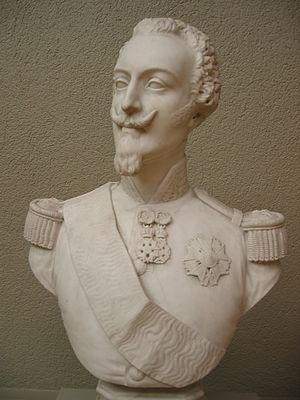
Louis Charles Philippe Raphaël d’Orléans, né le 25 octobre 1814 à Paris et mort le 26 juin 1896 à Versailles, est un prince français, fils puîné du roi des Français Louis-Philippe Iᵉʳ, duc de Nemours, lieutenant-général de l’armée royale sous la Restauration et membre de la Chambre des pairs.